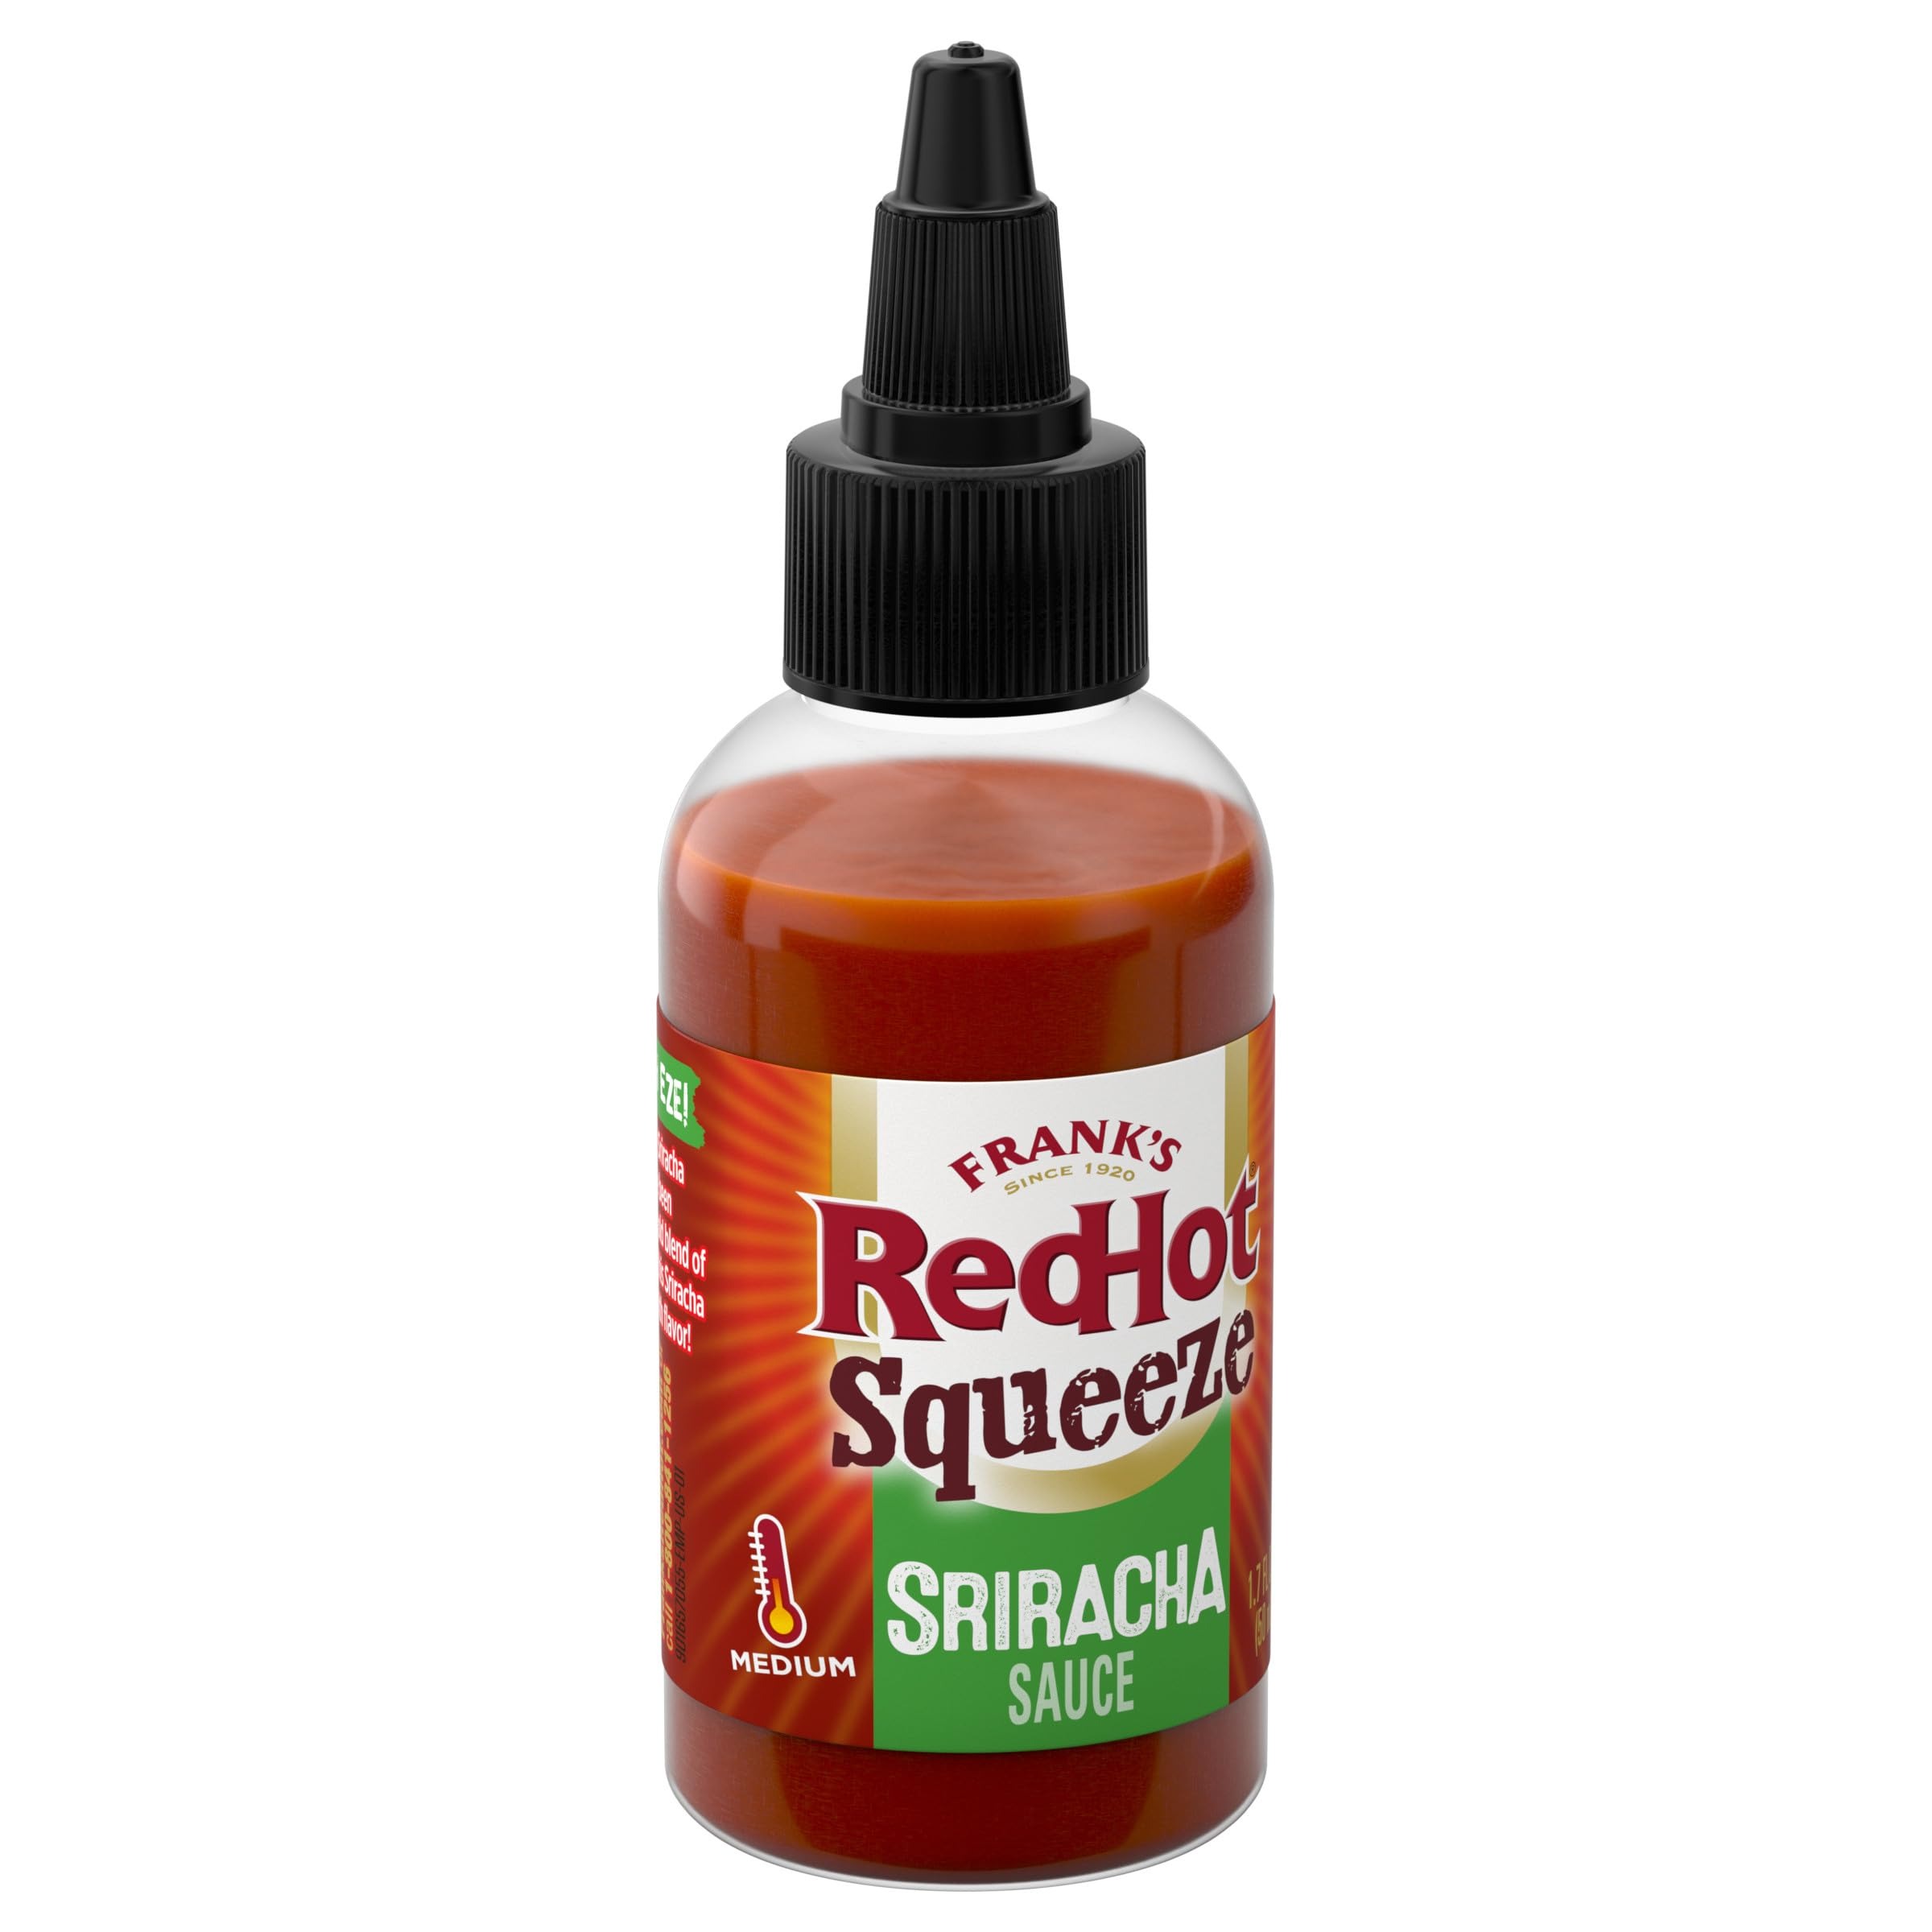
Item Name: Frank's RedHot Squeeze Sriracha Sauce, 1.7 fl oz (Pack of 24)
Bullet Point 1: Easy, squeezy, customizable heat
Bullet Point 2: Spicy sriracha heat that builds with every bite
Bullet Point 3: Bold blend of sesame and Frank’s RedHot Hot Sauce heat
Bullet Point 4: Thick, smooth drizzle
Bullet Point 5: Easy-to-use, flexible squeeze bottle
Value: 40.8
Unit: Fl Oz

Price: 0.13